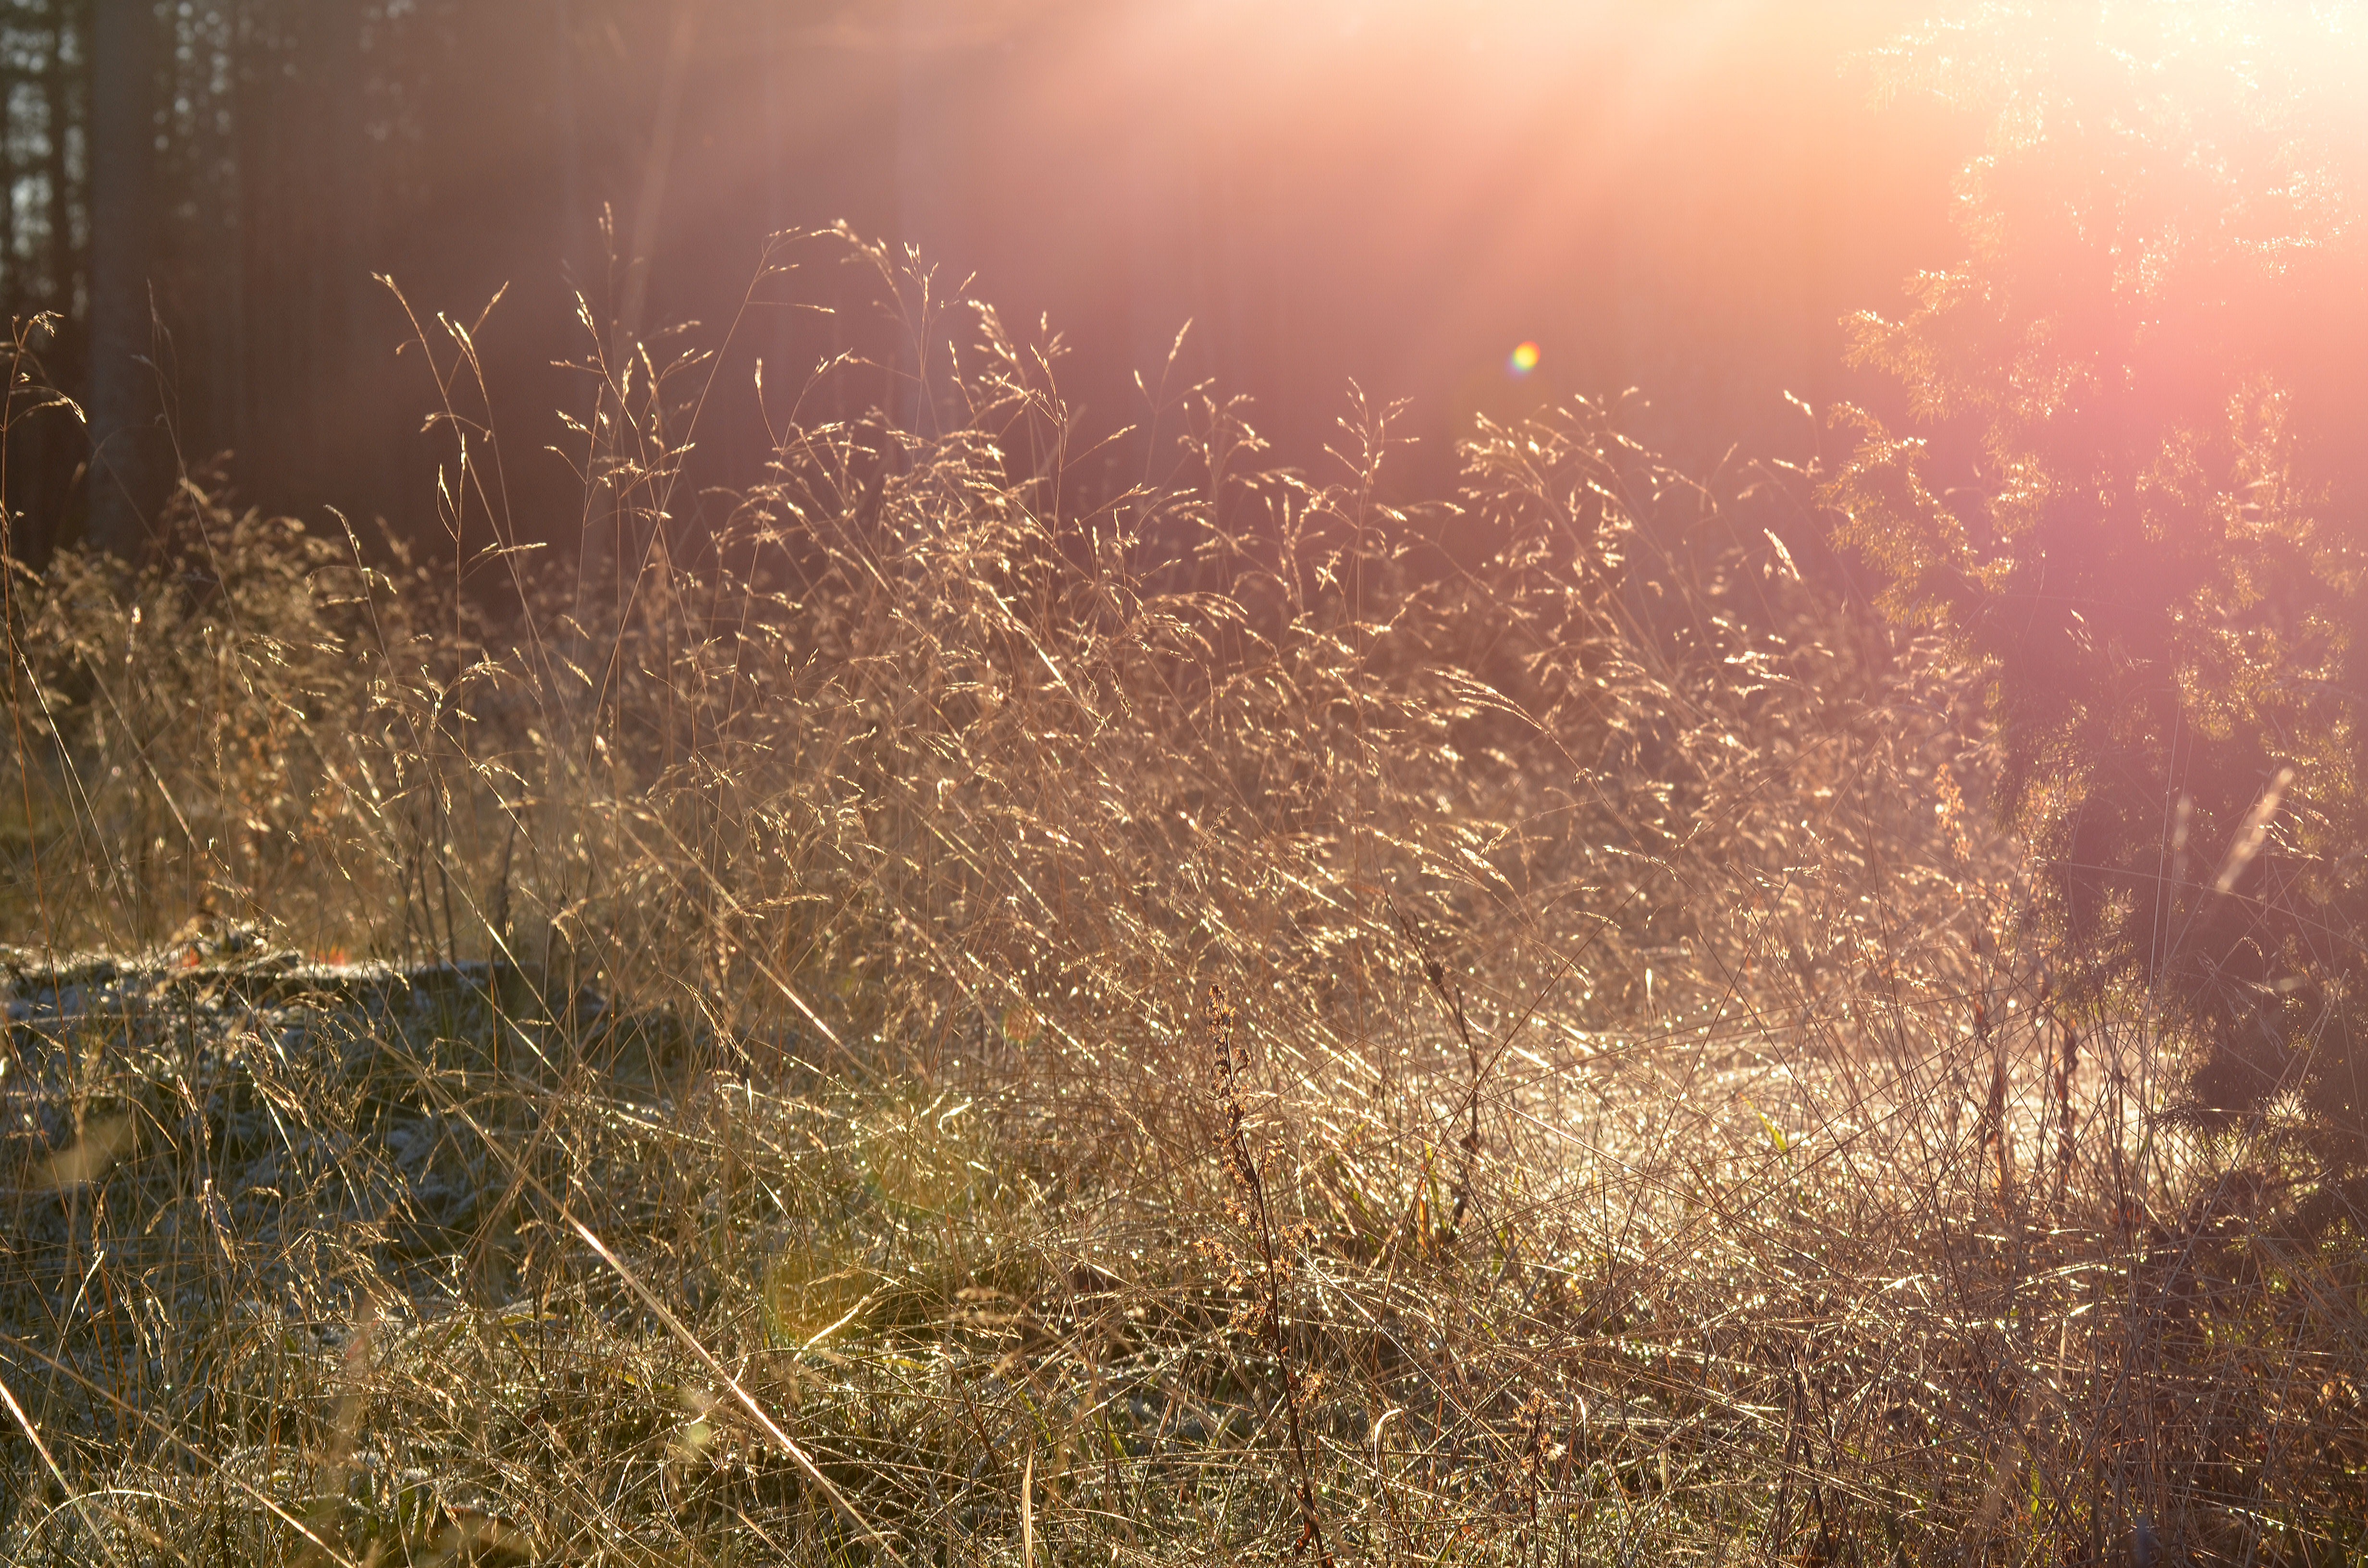
tree, nature, forest, grass, light, mist, sunlight, morning, leaf, flower, frost, reflection, autumn, weather, soil, season, plants, atmospheric phenomenon, grass family